James McCulloch

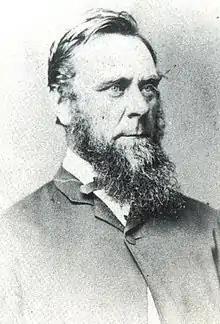

Sir James McCulloch, (18 March 1819 – 31 January 1893) was a British colonial politician and statesman who served as the fifth premier of Victoria over four non-consecutive terms from 1863 to 1868, 1868 to 1869, 1870 to 1871 and 1875 to 1877. He is the third longest-serving premier in Victorian history.